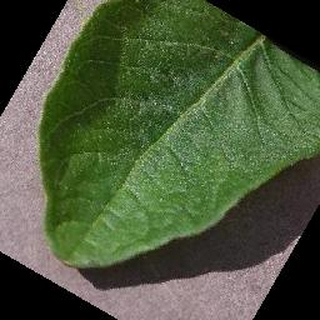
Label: healthy_potato